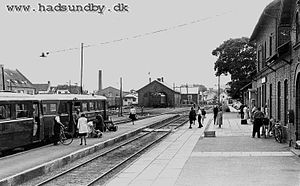
Aalborg-Hadsund Jernbane
Hadsund Nord Station i 1969
Hadsund Nord Station den sidste drift dag den 31. marts 1969
Aalborg-Hadsund Jernbane var en privatbane, der 1900-1969 gik mellem Aalborg og Hadsund i det østlige Himmerland. I Aalborg blev den også kaldt "Hadsundbanen", men det navn er ikke entydigt, da det i Randers blev brugt om Randers-Hadsund Jernbane. Kælenavnet "Hadsund-Peter" blev også brugt om begge baner.